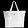
Label: Bag